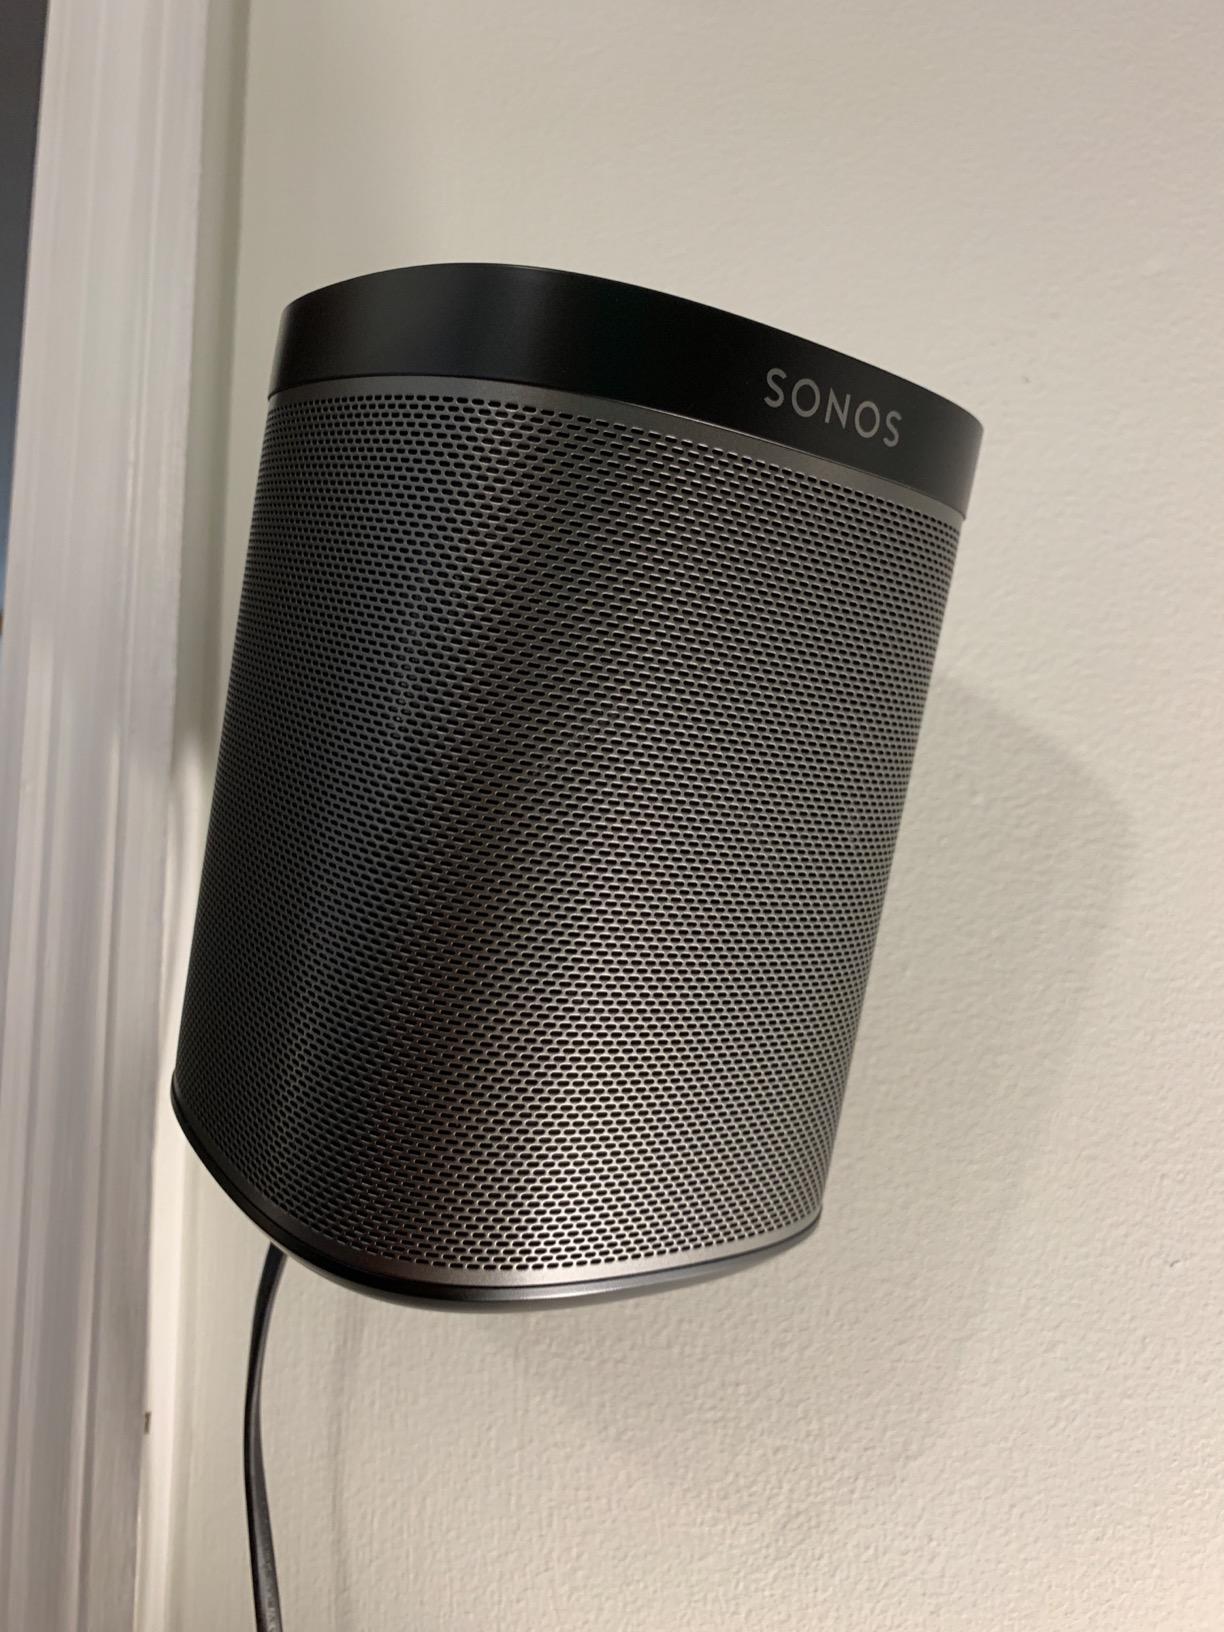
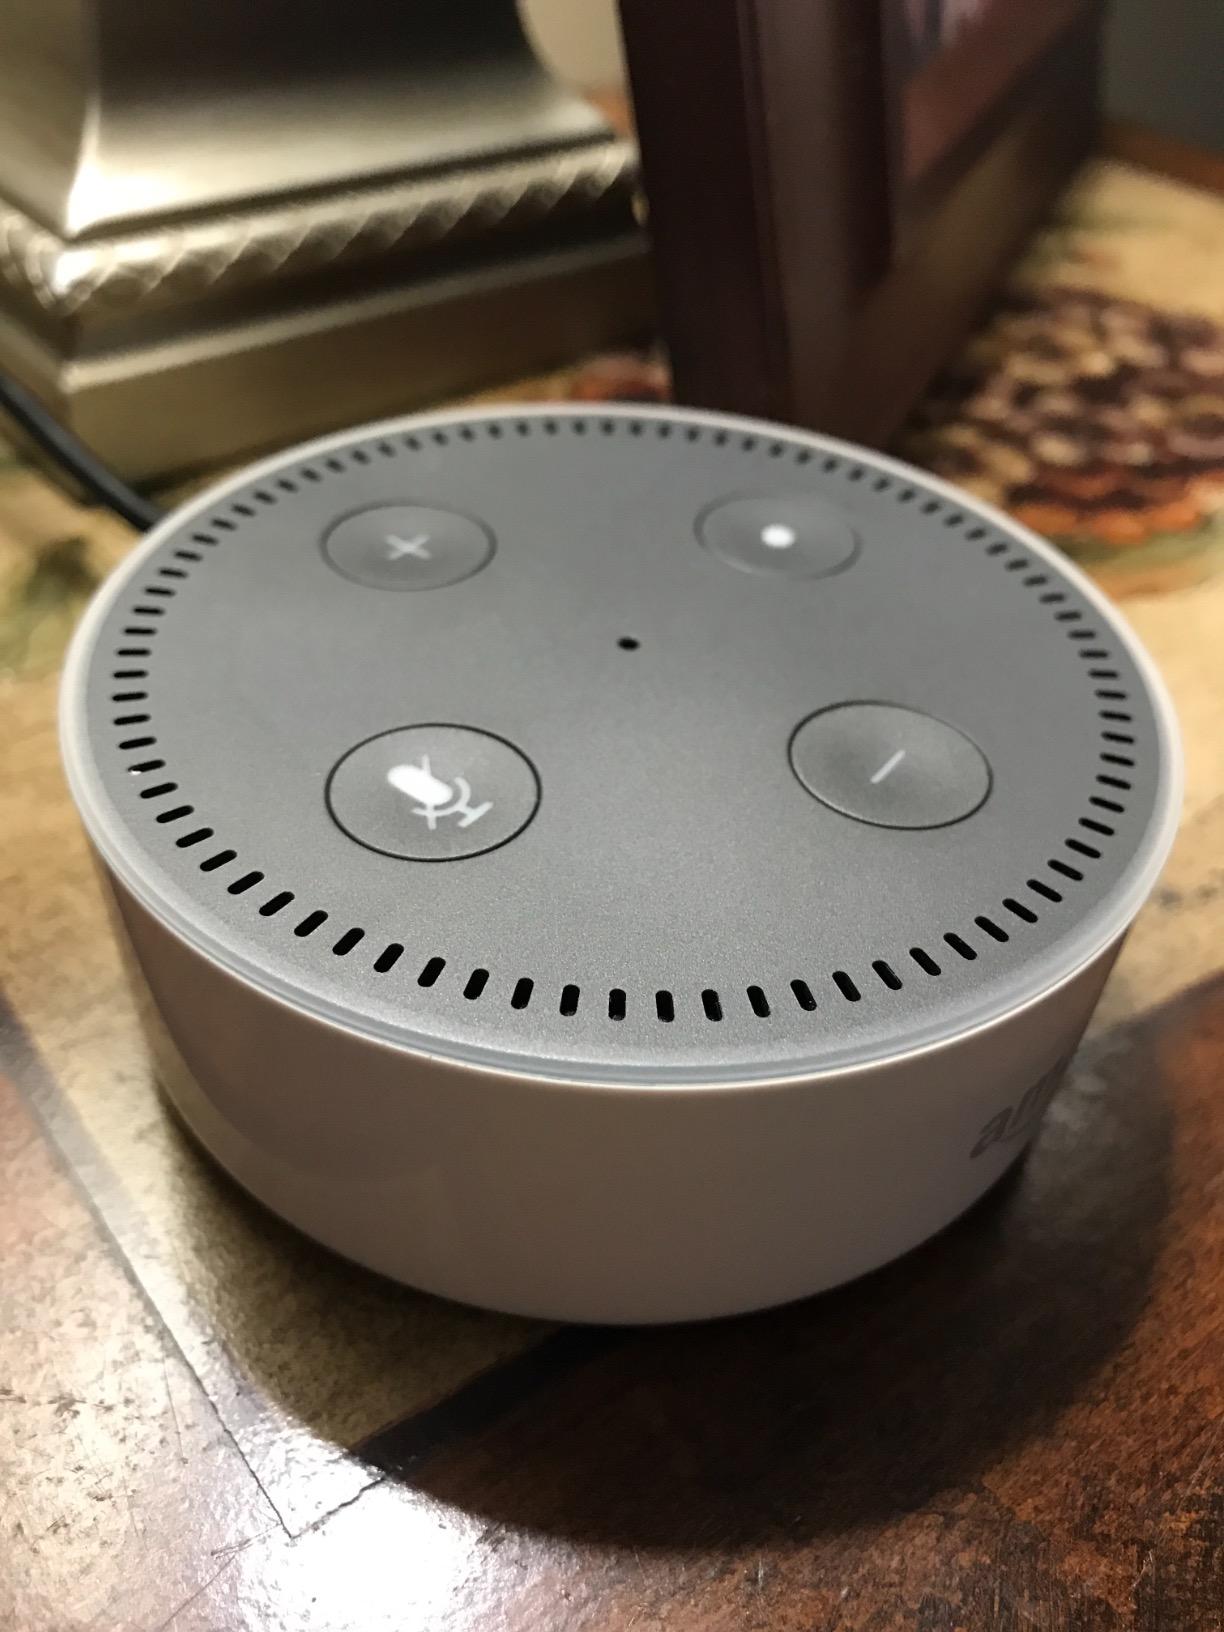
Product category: speaker
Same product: no